The Sound of Music (1988 cast album)

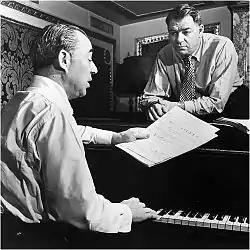
Richard Rodgers åleft) and Oscar Hammerstein II in 1945, fourteen years before "The Sound of Music" was first staged

Adrian Edwards reviewed the album on CD in "Gramophone" in December 1988. The last musical that Rodgers and Hammerstein had created together was greatly beloved, he wrote, but it had never before been made available on disc in a version as all-encompassing as Erich Kunzel's. As well as presenting the musical's theatrical score in its entirety, Kunzel's album included the additional numbers that Rodgers had composed for Robert Wise's much garlanded 1965 movie. (Rodgers wrote his new numbers' lyrics as well as their music, Hammerstein having died in 1960.)